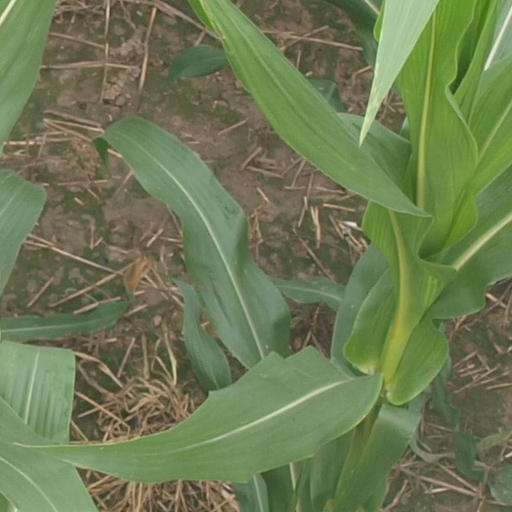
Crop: maize; corn